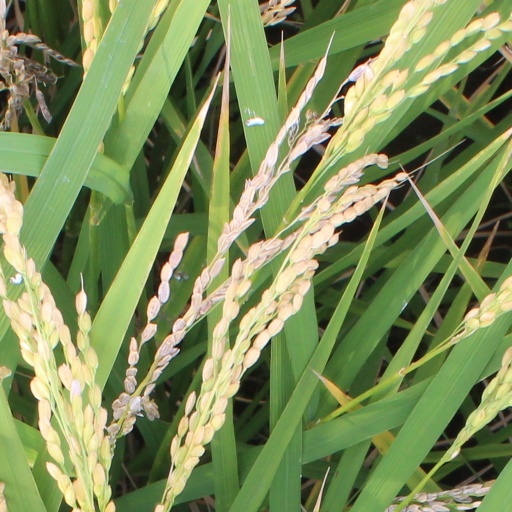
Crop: rice